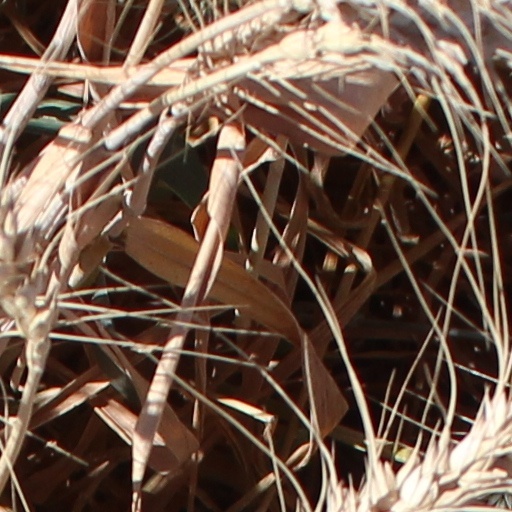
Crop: wheat